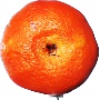
Label: Clementine 1